Plasmalogen

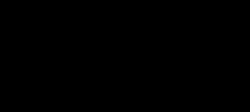
Example of an ethanolamine plasmalogen with the characteristic vinyl ether linkage at the sn-1 position and an ester linkage at the sn-2 position

Plasmalogens are a class of glycerophospholipid with a plasmenyl group linked to a lipid at the sn-1 position of the glycerol backbone. Plasmalogens are found in multiple domains of life, including mammals, invertebrates, protozoa, and anaerobic bacteria. They are commonly found in cell membranes in the nervous, immune, and cardiovascular systems. In humans, lower levels of plasmalogens are studied in relation to some diseases. Plasmalogens are also associated with adaptations to extreme environments in non-human organisms.